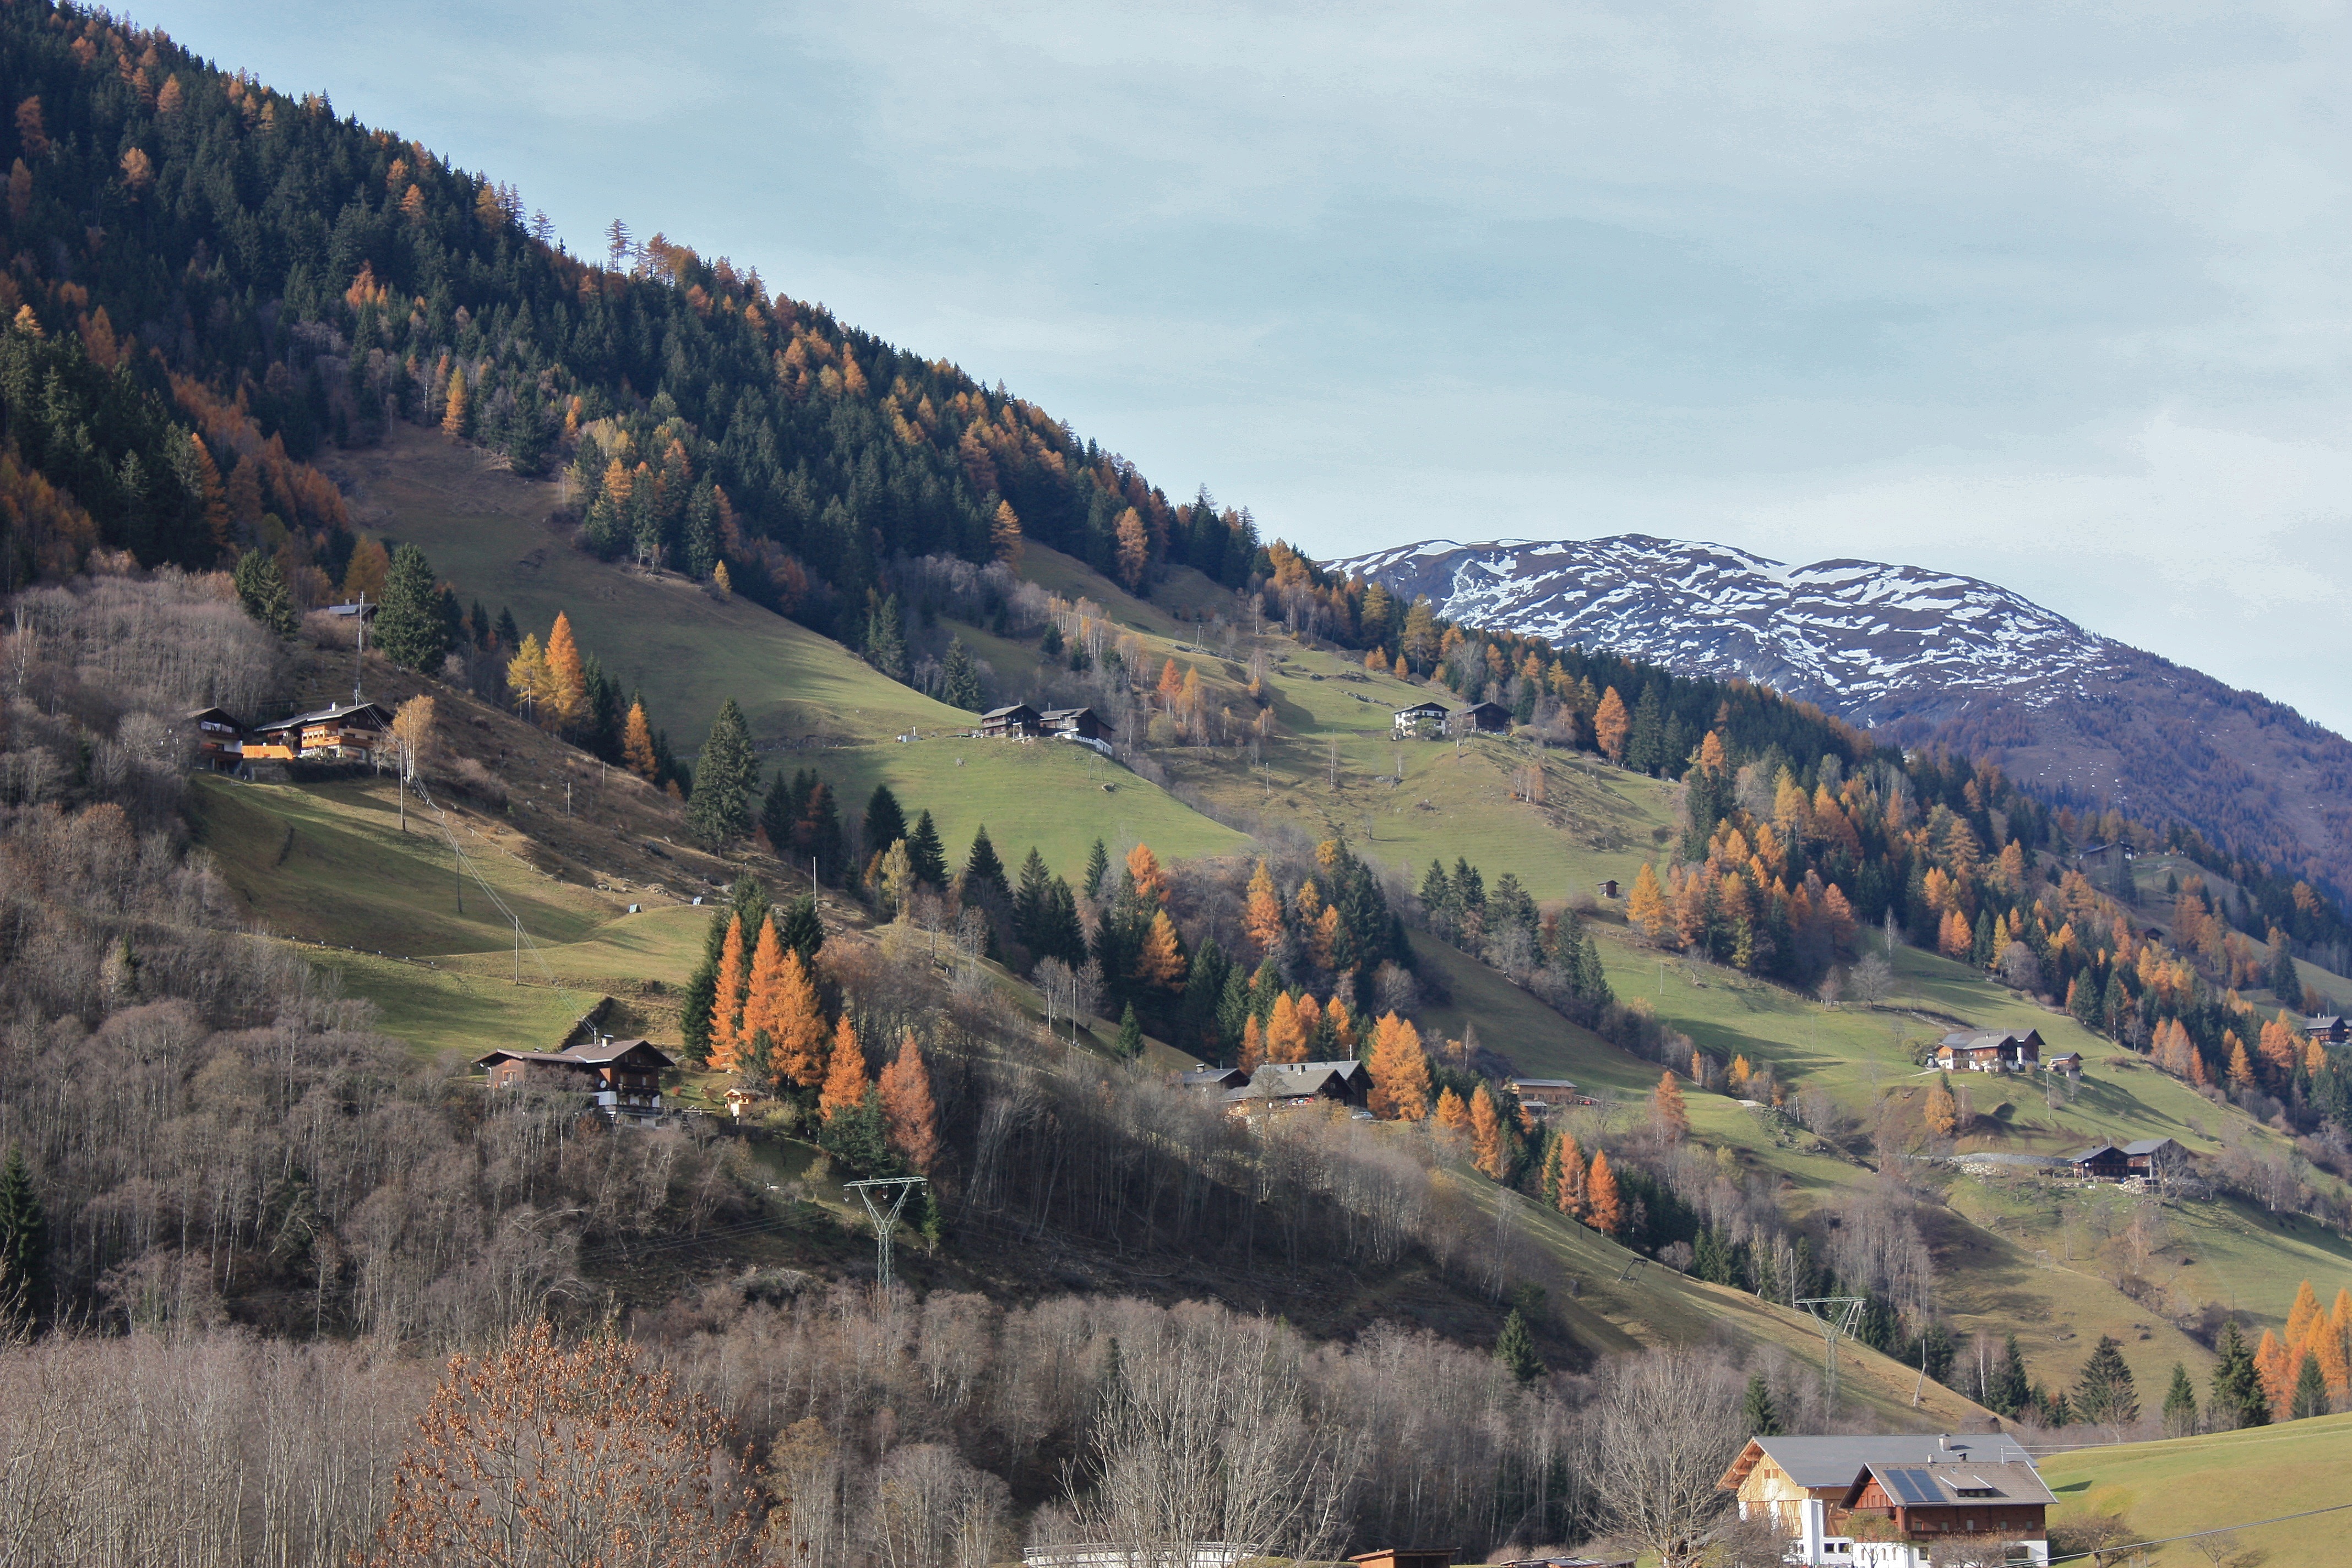
landscape, tree, nature, forest, wilderness, mountain, sky, countryside, fall, hill, lake, valley, mountain range, country, village, scenic, autumn, season, ridge, austria, trees, woods, outside, clouds, mountains, alps, houses, rural area, landform, aerial photography, mountain pass, geographical feature, mountainous landforms, gro kirchheim